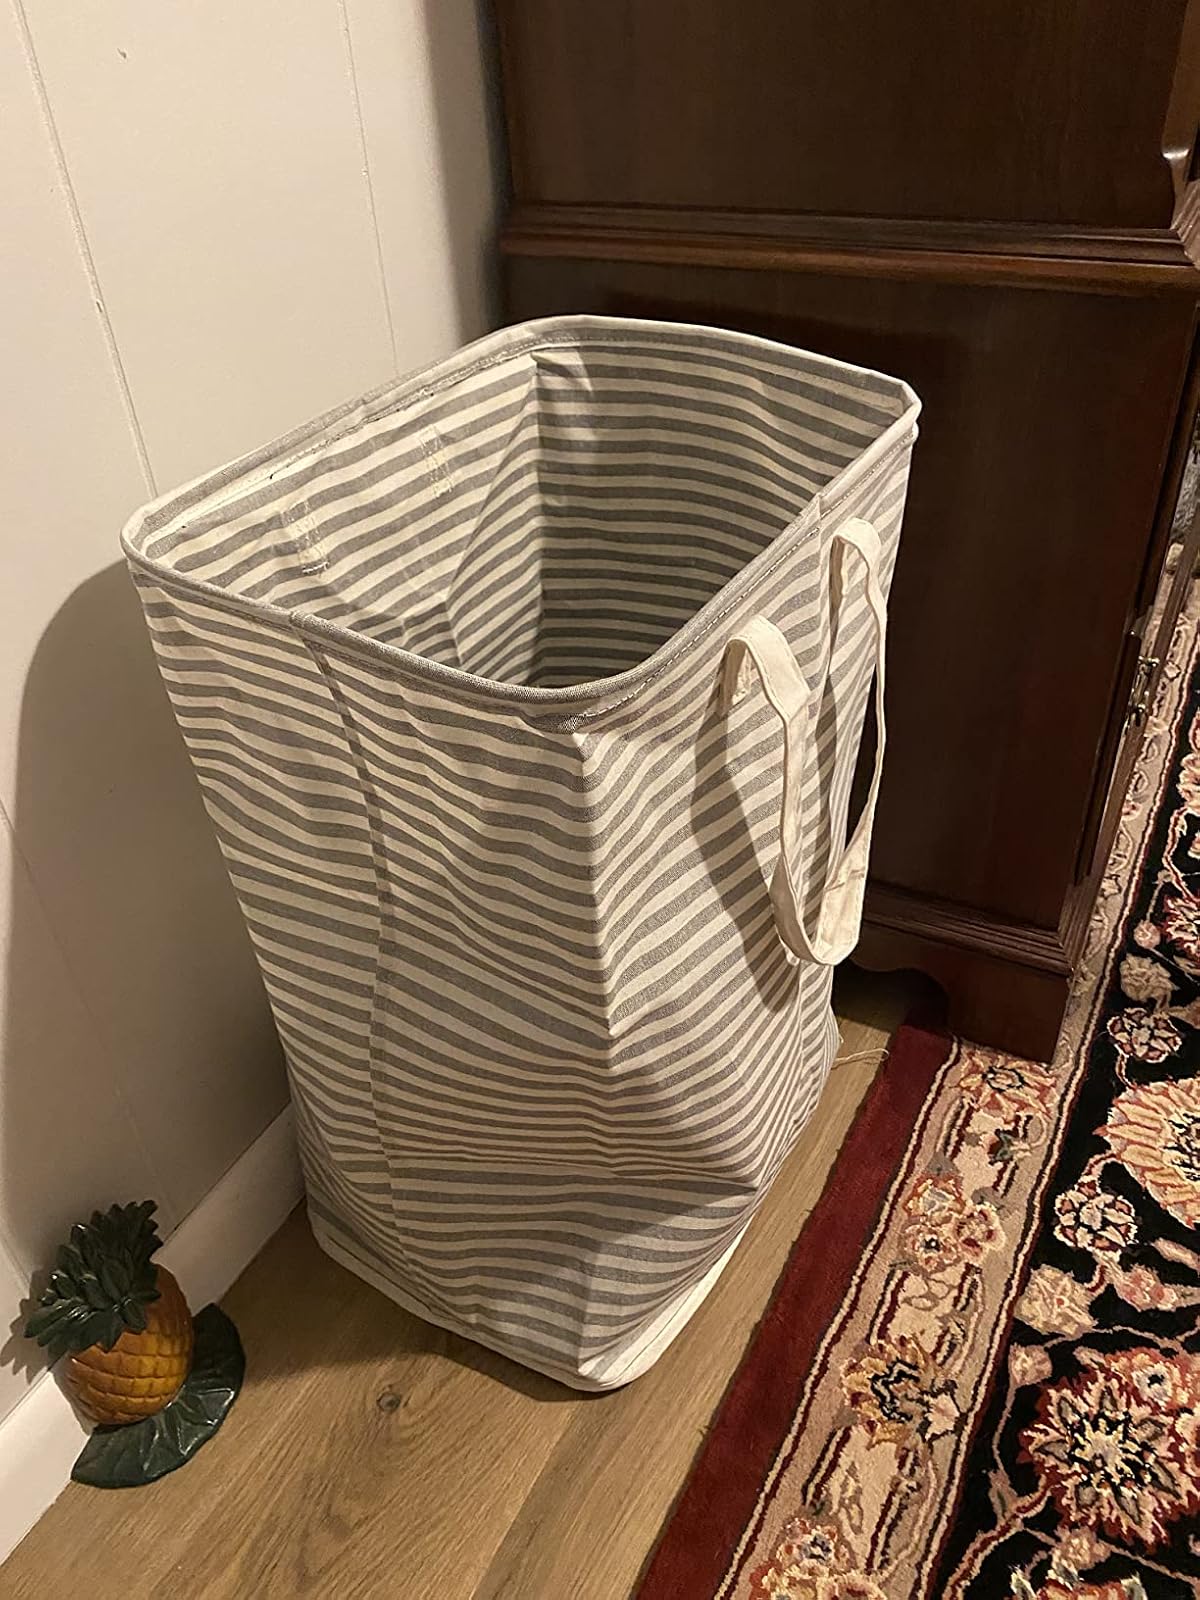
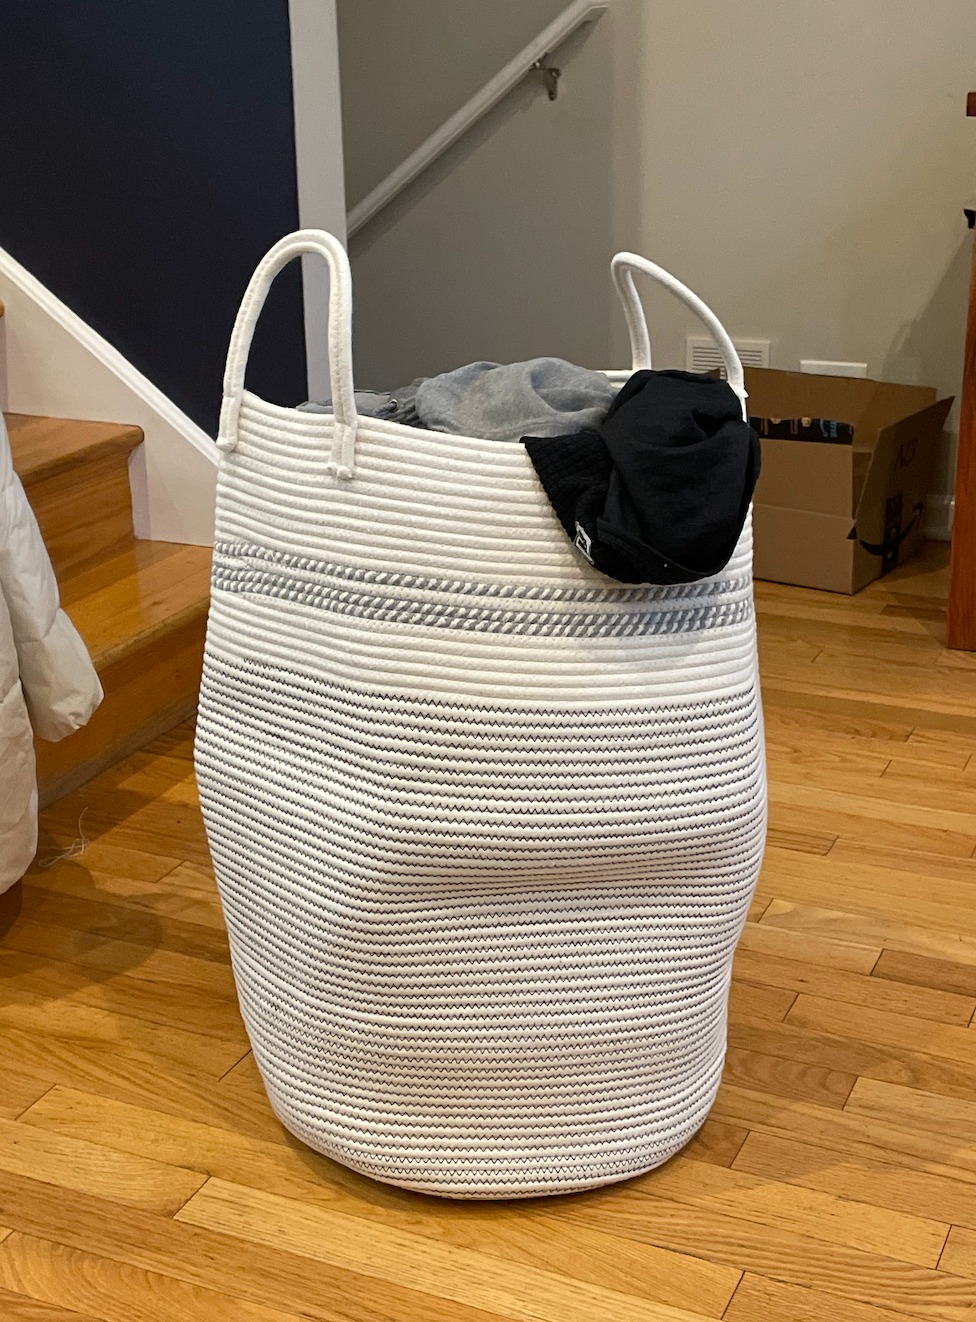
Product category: items_hamper
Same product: no